Laverne & Shirley

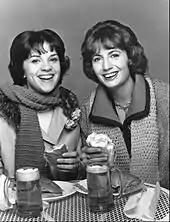
Shirley (left) and Laverne (right)

Michael McKean and David Lander created the characters of Lenny and Squiggy while both were theater students at Carnegie Mellon University in Pittsburgh, Pennsylvania. Lander told an interviewer in 2006 that they created the characters while high on marijuana. After graduating, they continued to perform the characters in live comedy routines before joining the show's cast.